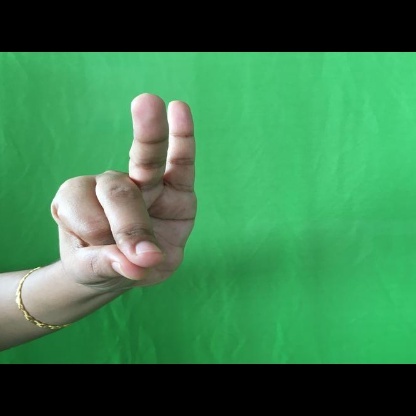
Mudra: Bramaram